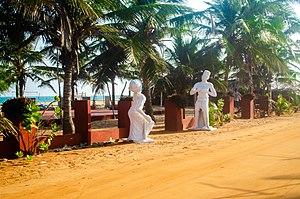
Ecole supérieure de Formation
La Route des Pêches est un important projet d'aménagement du territoire le long du littoral atlantique au sud du Bénin autour d'un axe routier de 40 km devant relier Cotonou à Ouidah en vue de favoriser le développement de la région et le tourisme. Selon le Gouvernement, il s'agit d'offrir ainsi au visiteur une sorte de « concentré du Bénin » associant « le vaudou, les anciens comptoirs aux esclaves ou les palais d'Abomey classés par l'UNESCO ».
Togbin-Daho est une localité du Bénin, située dans la commune d'Abomey-Calavi, l'arrondissement de Godomey et le département de Atlantique, à proximité du lac Nokoué et de la future Route des Pêches.